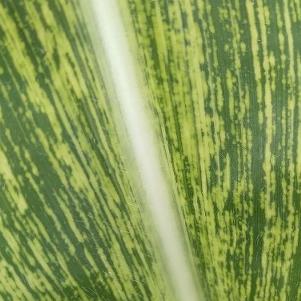
Crop: Maize
Condition: stripe-d